Crescent Scarp

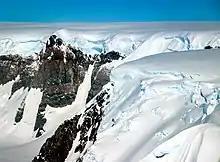
Crescent Scarp

Crescent Scarp is a conspicuous, north-facing escarpment of rock and ice cliffs, rising to on the south side of Fleming Glacier in northern Palmer Land. It was roughly surveyed from the ground by the British Graham Land Expedition in 1936–37, and photographed from the air by the United States Antarctic Service in 1940 and the Ronne Antarctic Research Expedition in 1947. It was resurveyed by the Falkland Islands Dependencies Survey in 1958, and named descriptively.